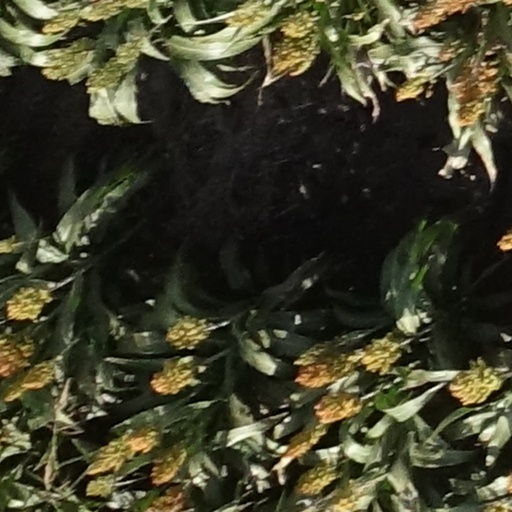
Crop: sorghum